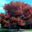
Label: oak_tree